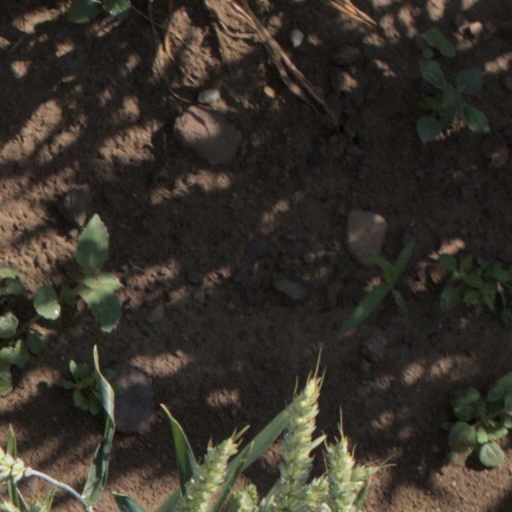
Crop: wheat